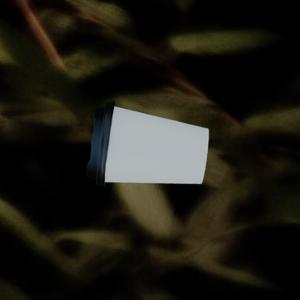
Label: cups